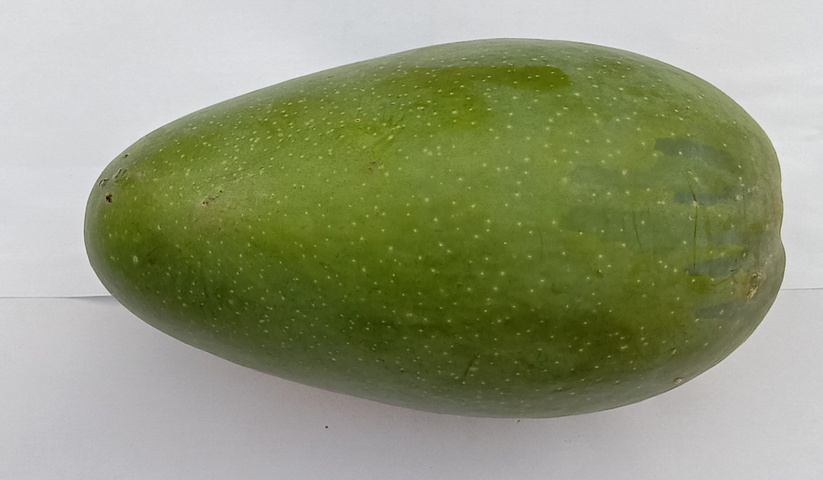
Mango variety: Dosehri